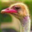
Label: bird